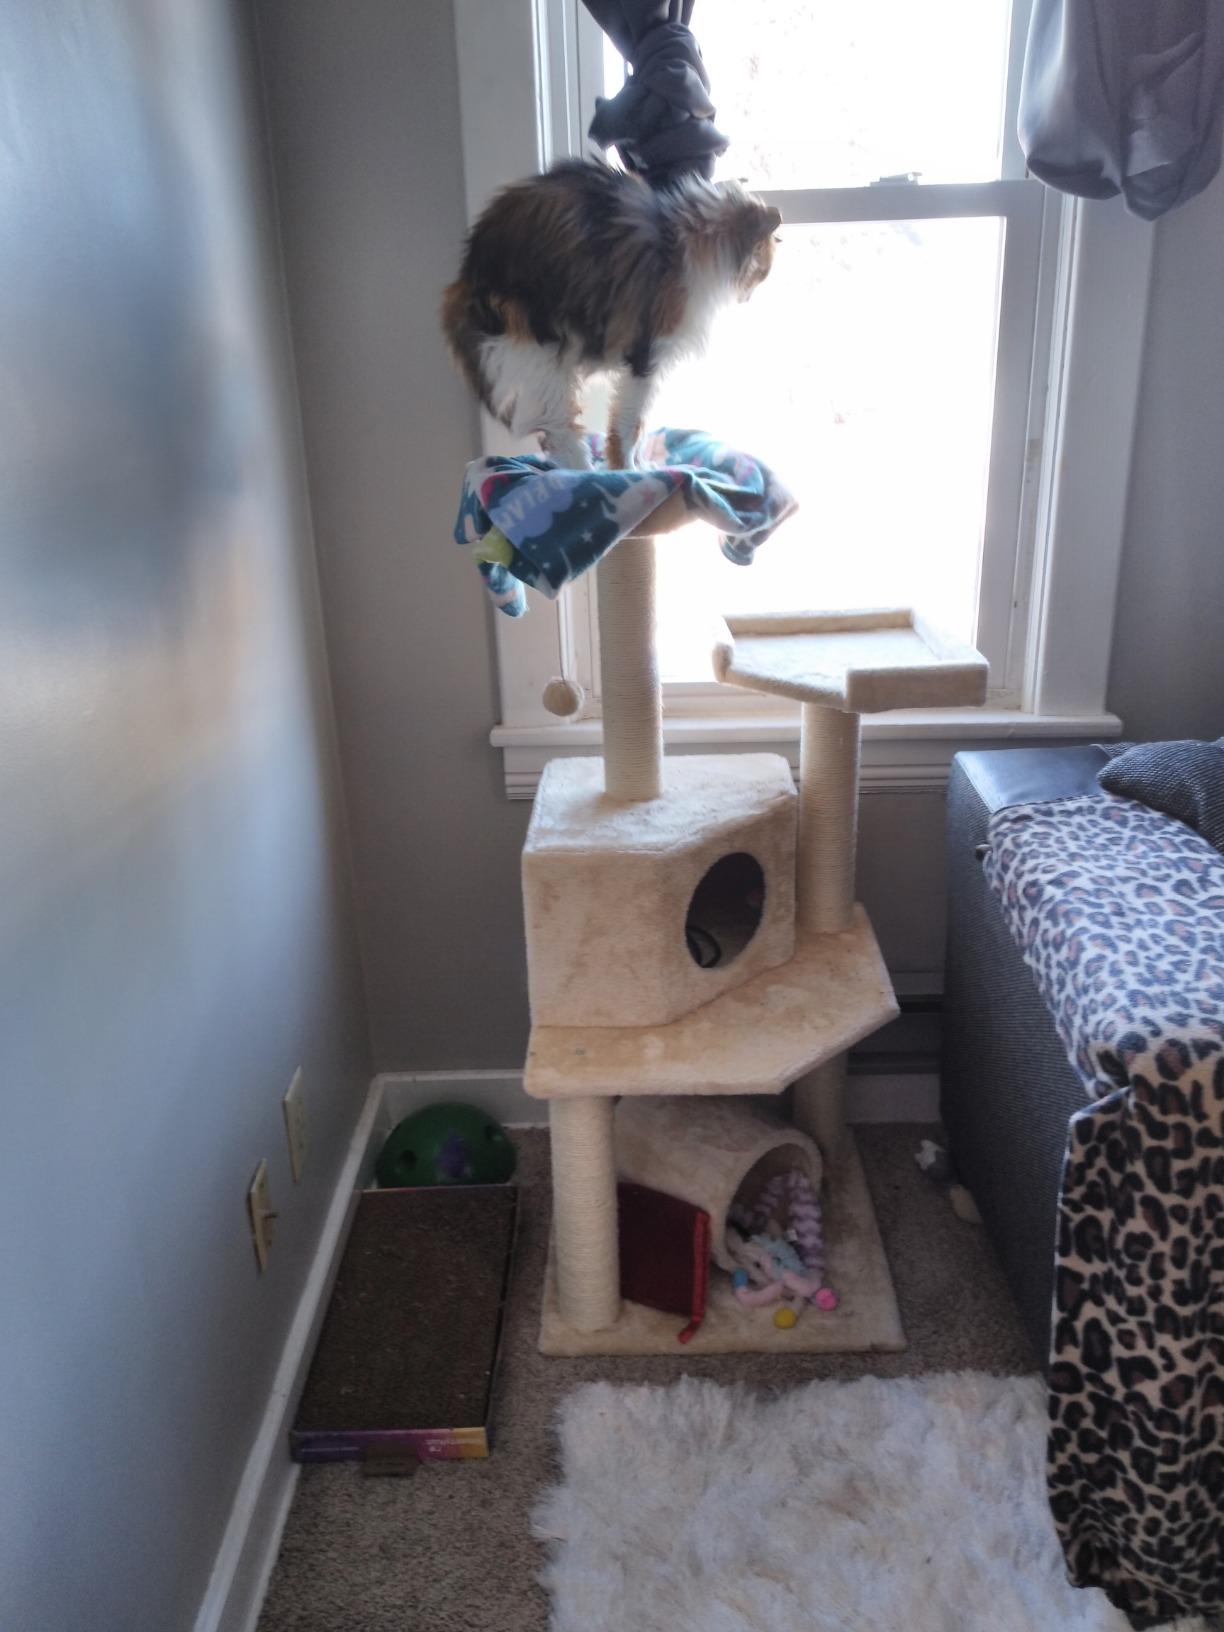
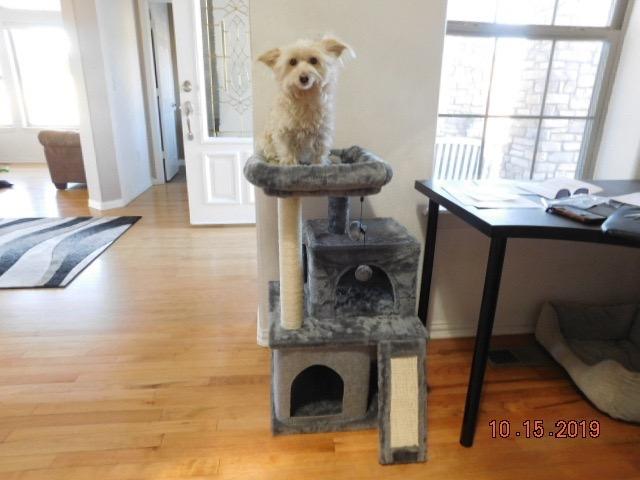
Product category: items_cat tree
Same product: no